Alcoholic beverage

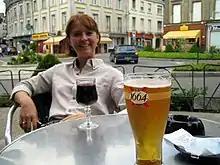
Wine (left) and beer (right) are served in different glasses.

The amount of sacramental wine consumed during the Eucharist is typically limited to a single sip or small portion, which does not result in a measurable increase in the participant's blood alcohol content. This controlled and symbolic consumption of the sacramental wine is an integral part of the Eucharistic rite and does not lead to intoxication.